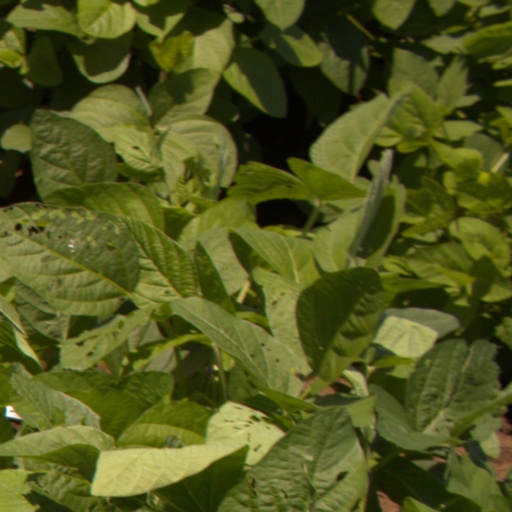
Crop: soybean